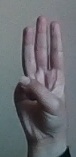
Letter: thaa